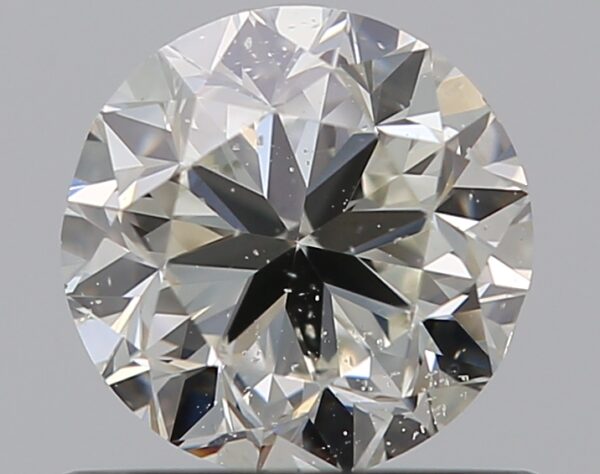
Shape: round
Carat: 0.7
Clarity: SI2
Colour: J
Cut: GD
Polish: EX
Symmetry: VG
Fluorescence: F
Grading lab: GIA
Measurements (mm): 5.35 x 5.43 x 3.54